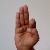
The image shows a hand gesture representing the letter 'F' in Indian Sign Language.